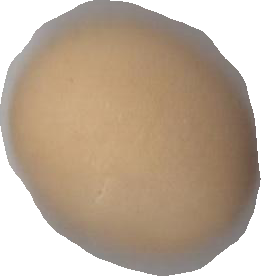
Variety: Dega